Disability sport classification

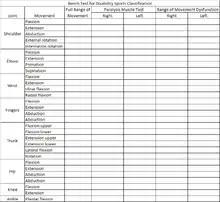
A standard bench press form used to for functional classification for wheelchair sportspeople.

One of the standard means of assessing functional classification is the bench test, which is used in swimming, lawn bowls and wheelchair fencing. Using the Adapted Research Council (MRC) measurements, muscle strength is tested using the bench press for a variety of spinal cord related injuries with a muscle being assessed on a scale of 0 to 5. A 0 is for no muscle contraction. A 1 is for a flicker or trace of contraction in a muscle. A 2 is for active movement in a muscle with gravity eliminated. A 3 is for movement against gravity. A 4 is for active movement against gravity with some resistance. A 5 is for normal muscle movement.